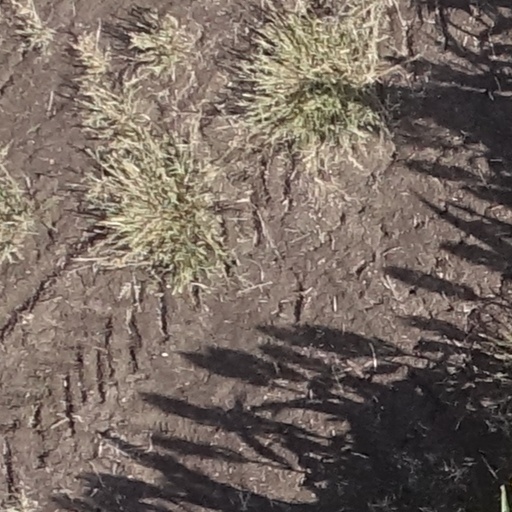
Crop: sorghum